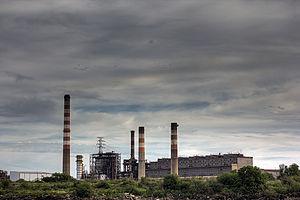
Le secteur de l'énergie en Argentine est dominé par les énergies fossiles, en particulier le gaz naturel et le pétrole, qui couvraient respectivement 52 % et 36 % de la consommation d'énergie primaire du pays en 2016.